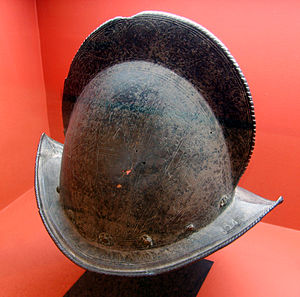
Morion (hjelm)
Spanisk conquistador  morion (ca. 1700 tallet)
Morion er en åben hjelm også kaldet 'spansk hjelm' eller 'bådhjelm' blev båret af bl.a. de spanske conquistadorer, europas musketerer og pikenerer. Og bliver i dag båret af Schweizergarden i Vatikanet.